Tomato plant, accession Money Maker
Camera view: vertical (180 deg); turntable rotation: 0 degrees
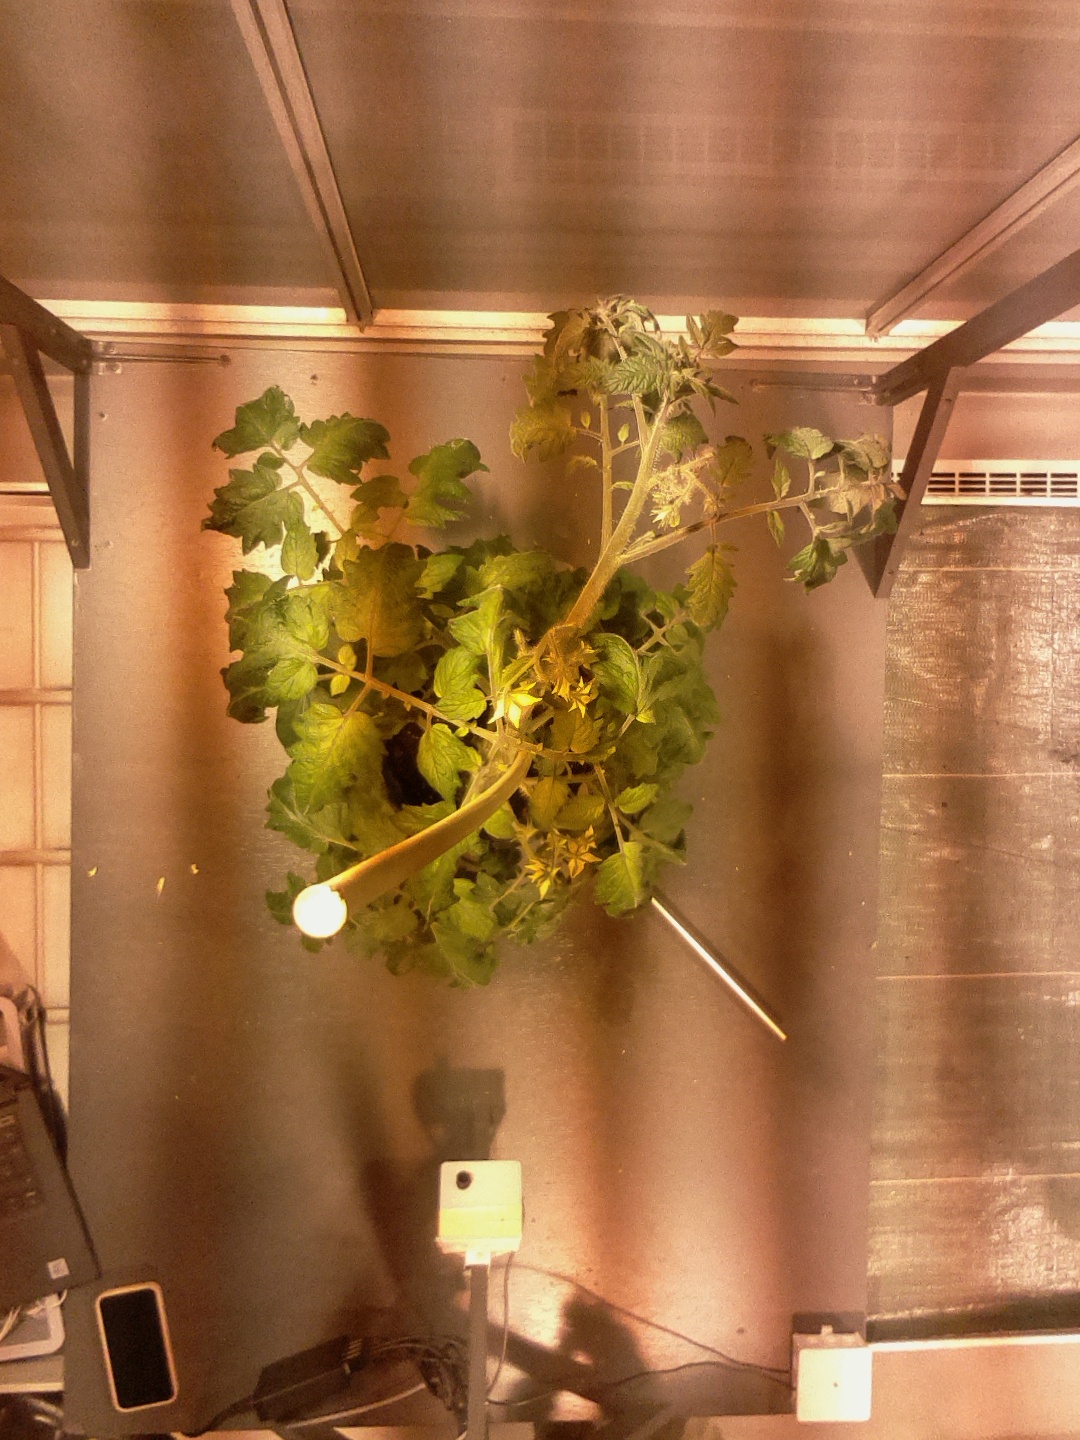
BBCH growth stage 69: End of flowering, 90%-100% of flowers open, more petals falling